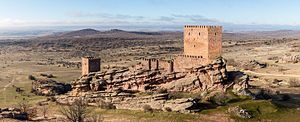
Verden i A Song of Ice and Fire / Westeros / Dorne
Castillo de Zafra i Guadalajara, Spanien blev brugt som Tower of Joy i Dorne.
Den fiktive verden i A Song of Ice and Fire-serien skrevet af George R. R. Martin foregå på flere kontinenter, der tilsammen er kendt som Den Kendte Verden.